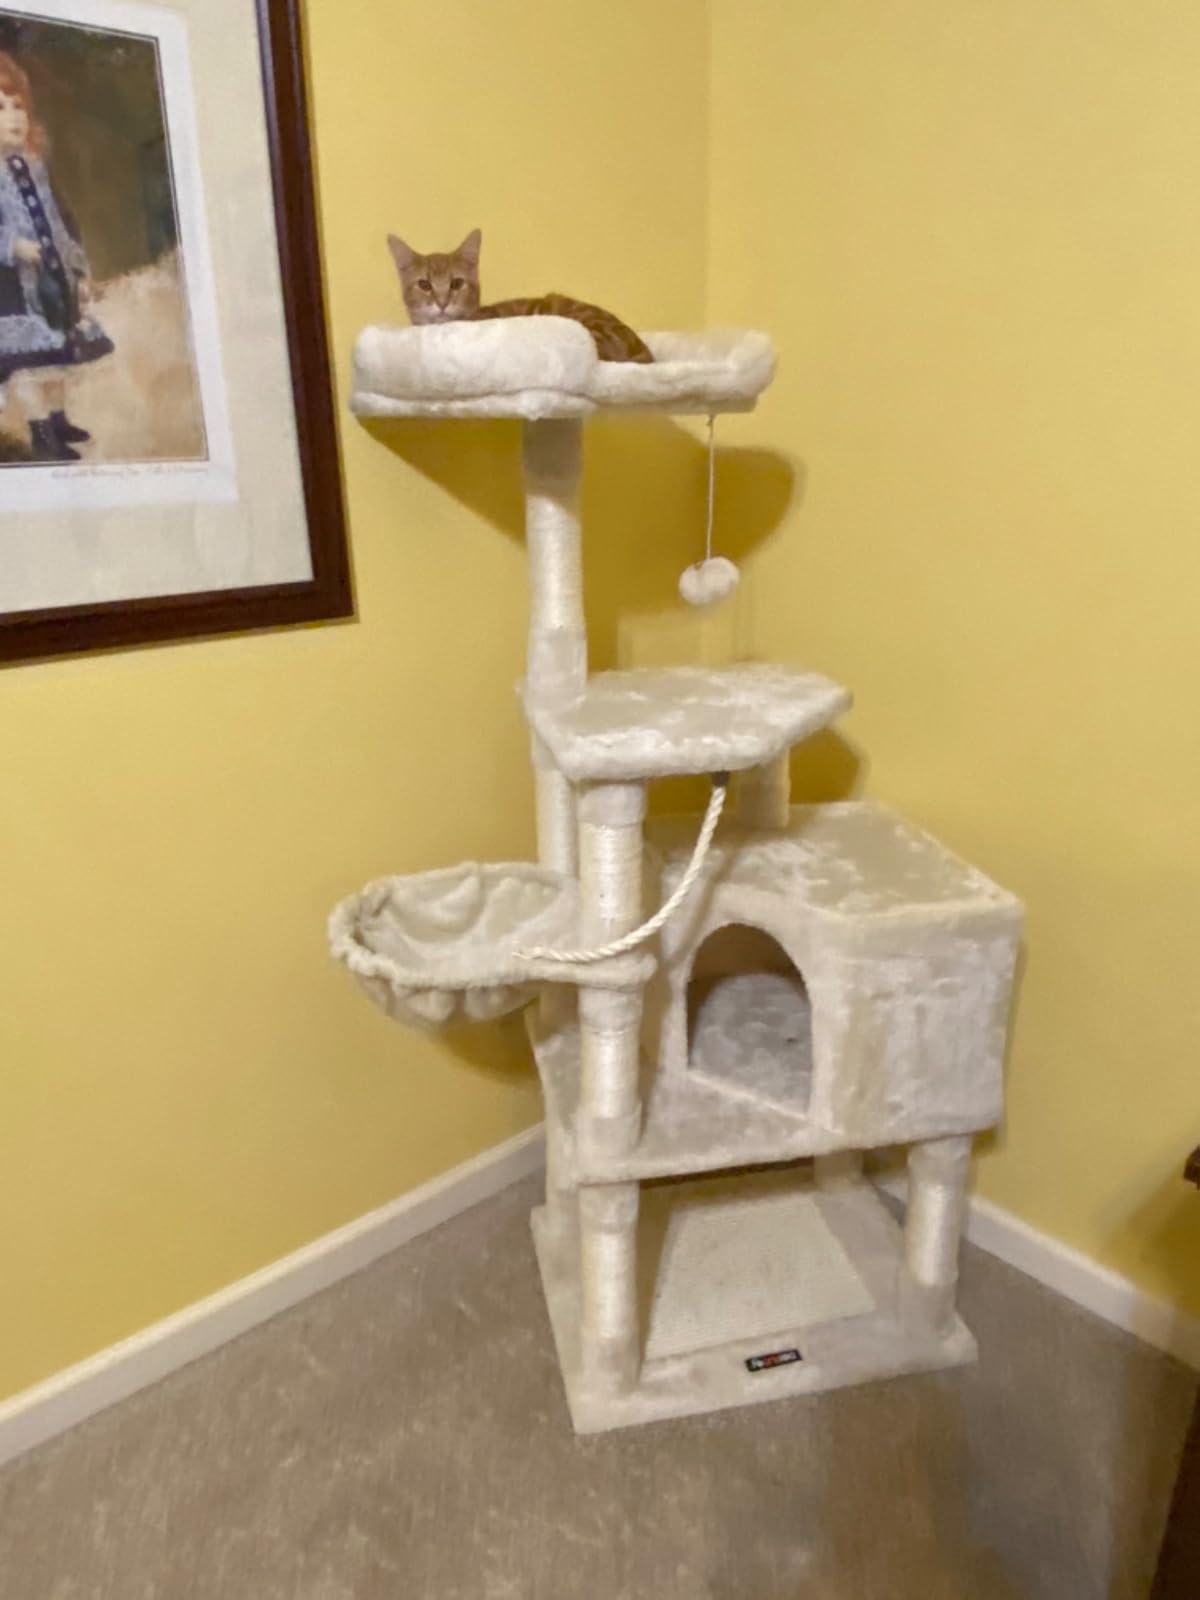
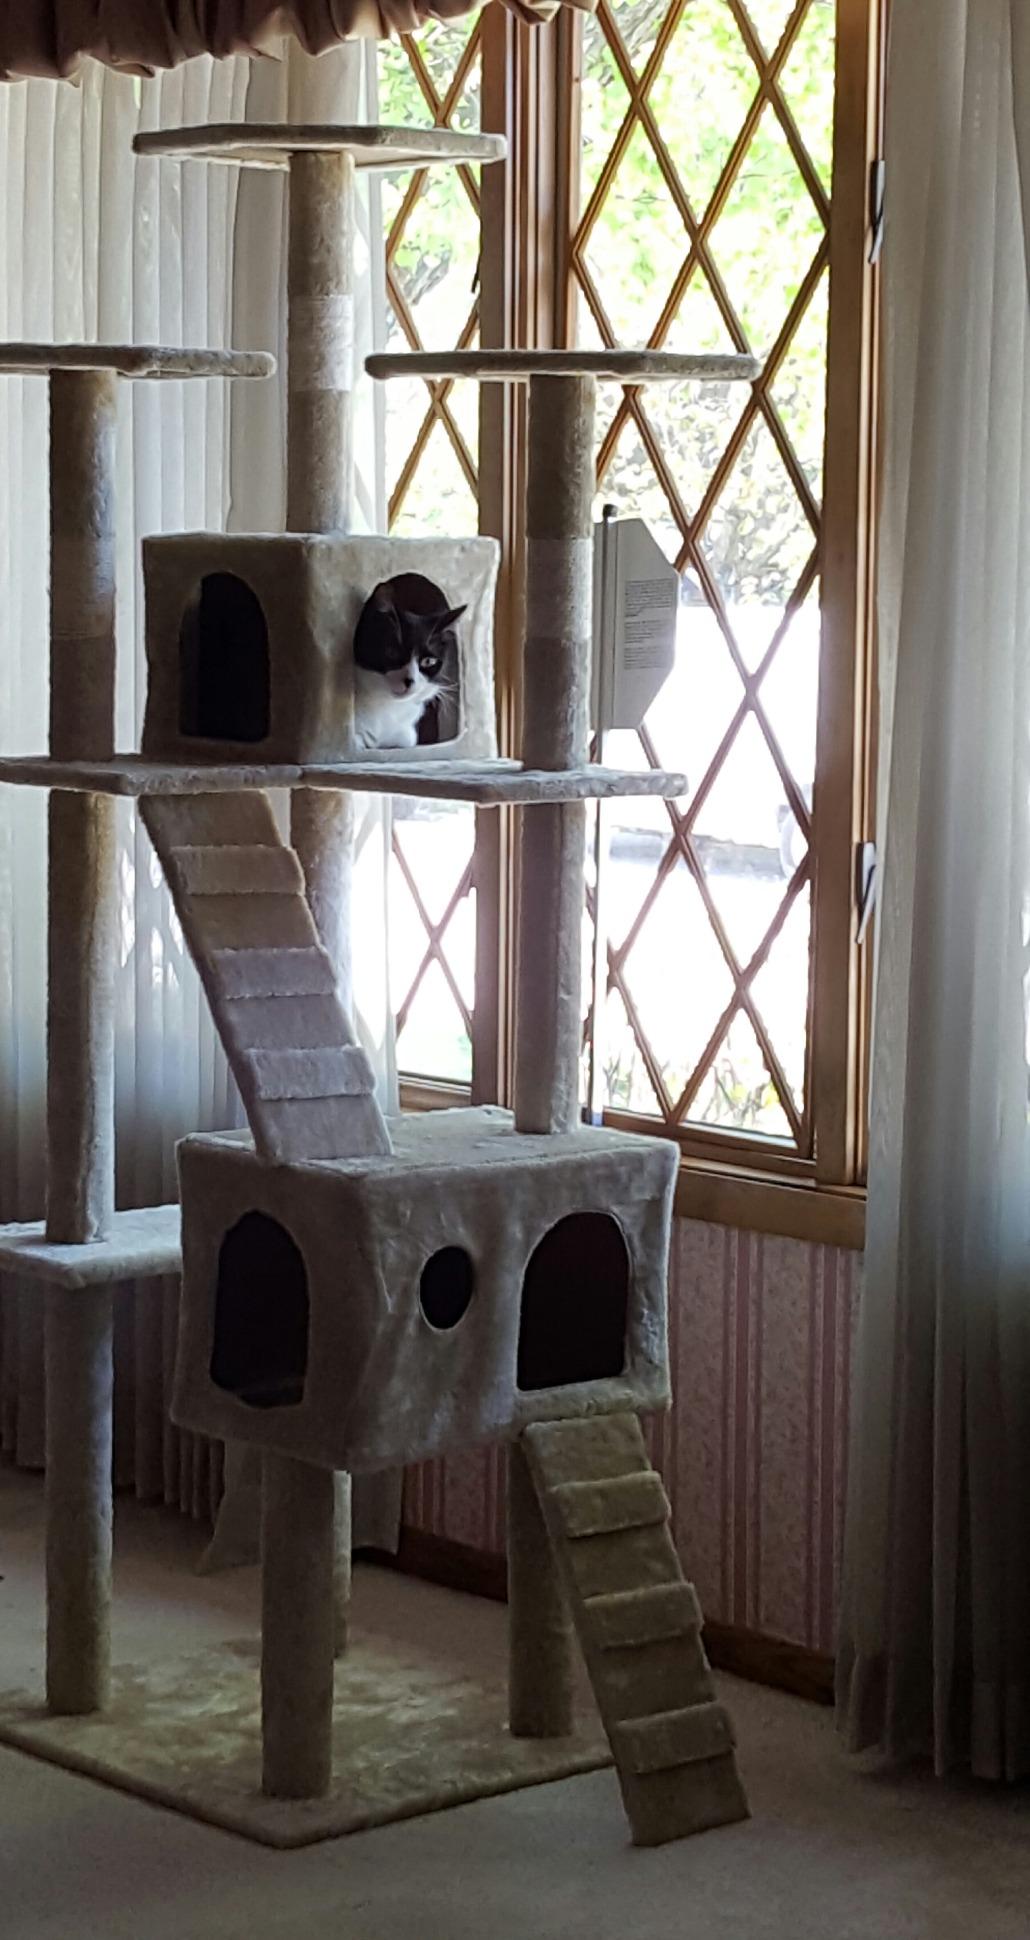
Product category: items_cat tree
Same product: no